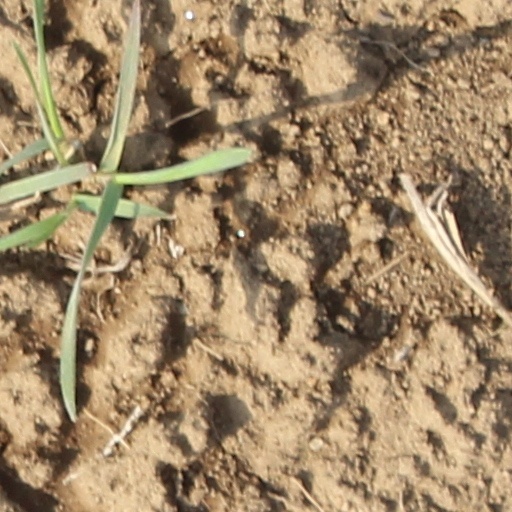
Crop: wheat